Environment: lab
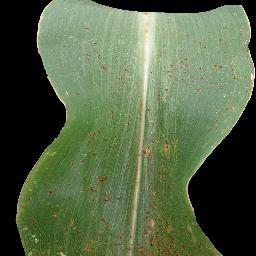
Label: common_rust